Derrintony

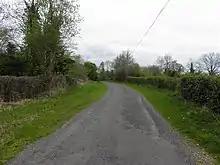
Road at Derrintony townland, Tomregan, County Fermanagh, Northern Ireland, heading northwards.

Derrintony is a townland in the Civil Parish of Tomregan, Barony of Knockninny, County Fermanagh, Northern Ireland.